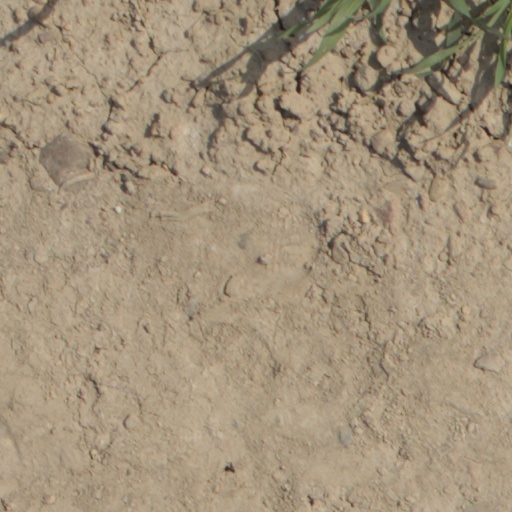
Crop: wheat